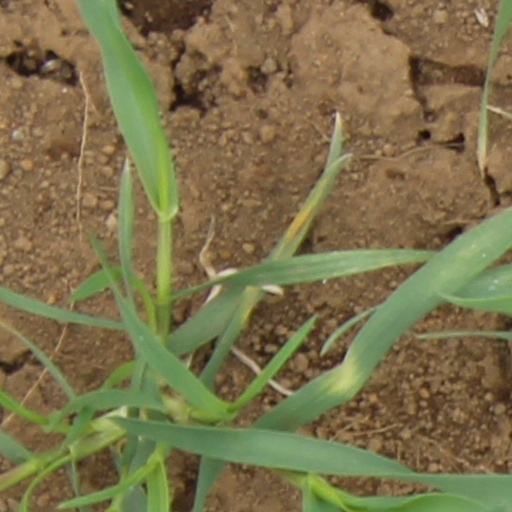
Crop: wheat